105th United States Congress

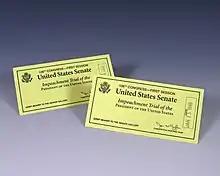
Tickets dated January 14 and 15, 1999, for President Bill Clinton's impeachment trial

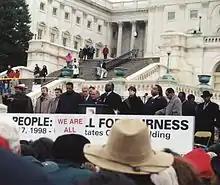
Opponents of Clinton's impeachment demonstrating outside the Capitol in December 1998

In this Congress, Class 3 meant their term ended with this Congress, facing re-election in 1998; Class 1 meant their term began in the last Congress, facing re-election in 2000; and Class 2 meant their term began in this Congress, facing re-election in 2002.